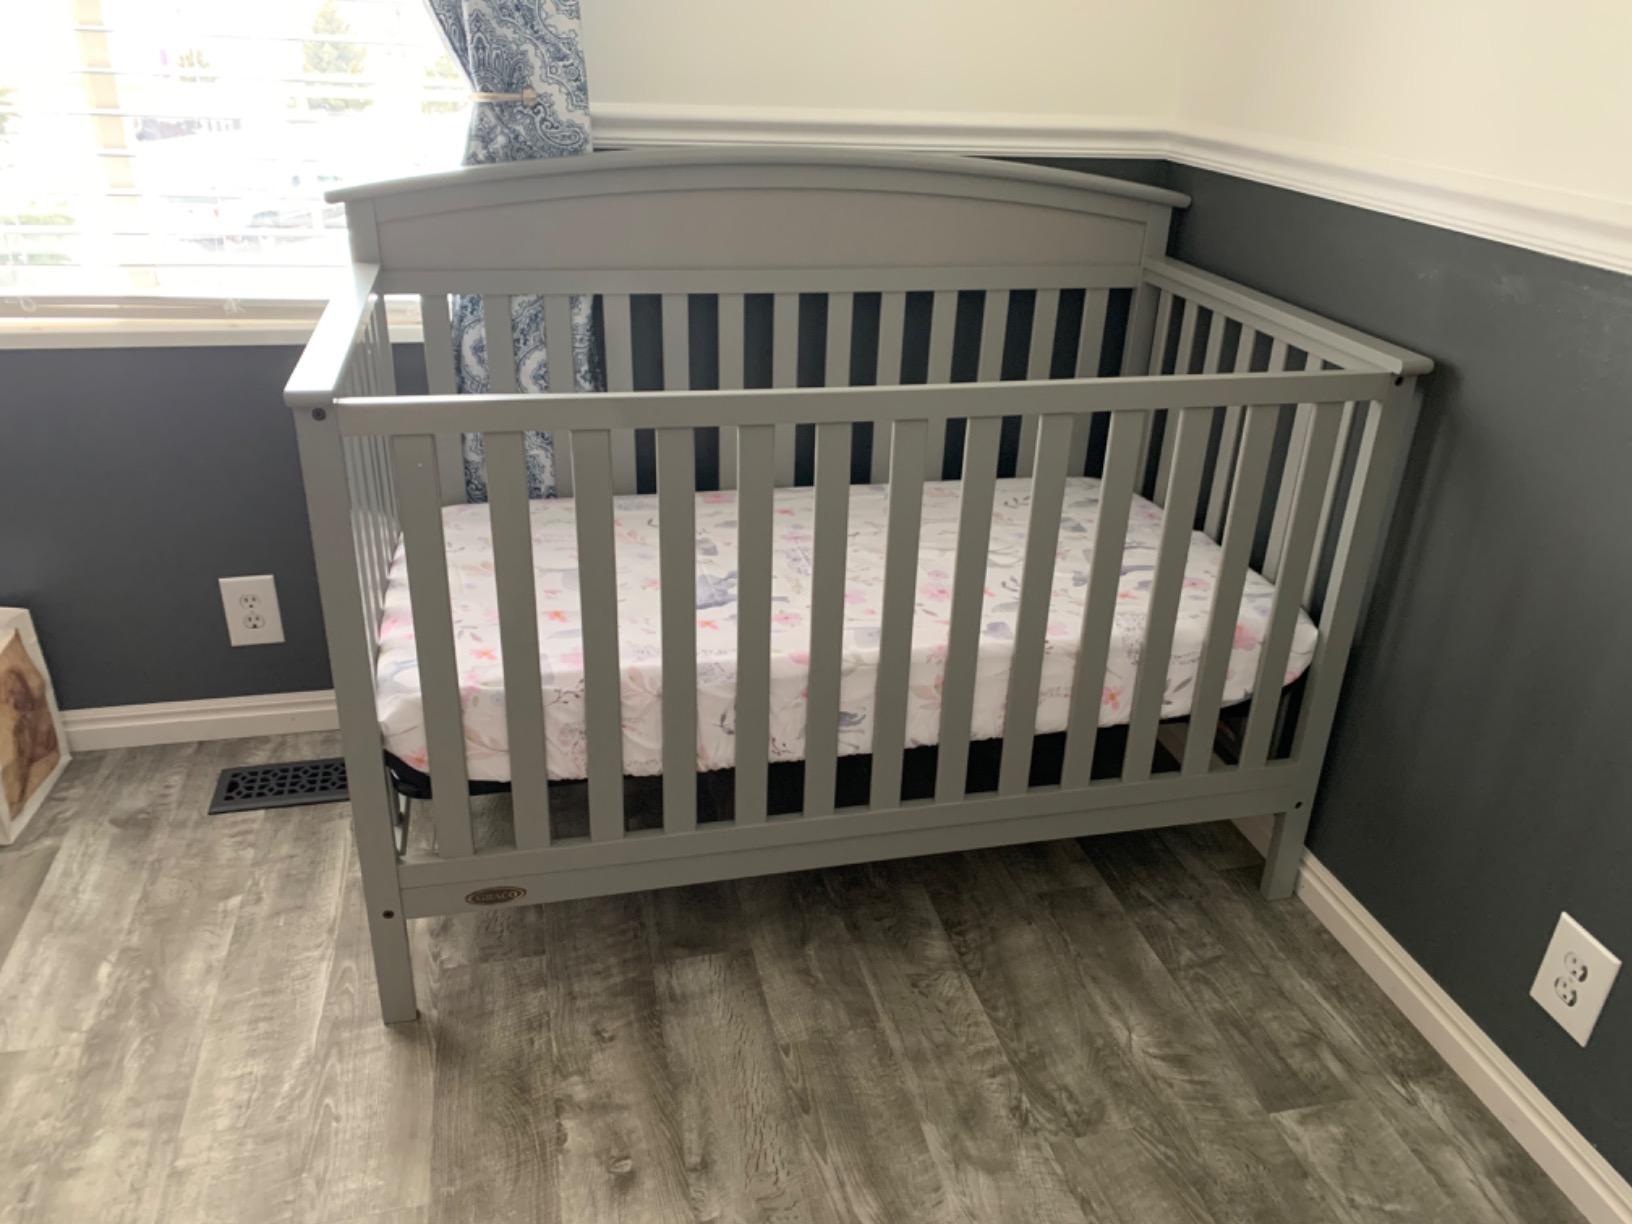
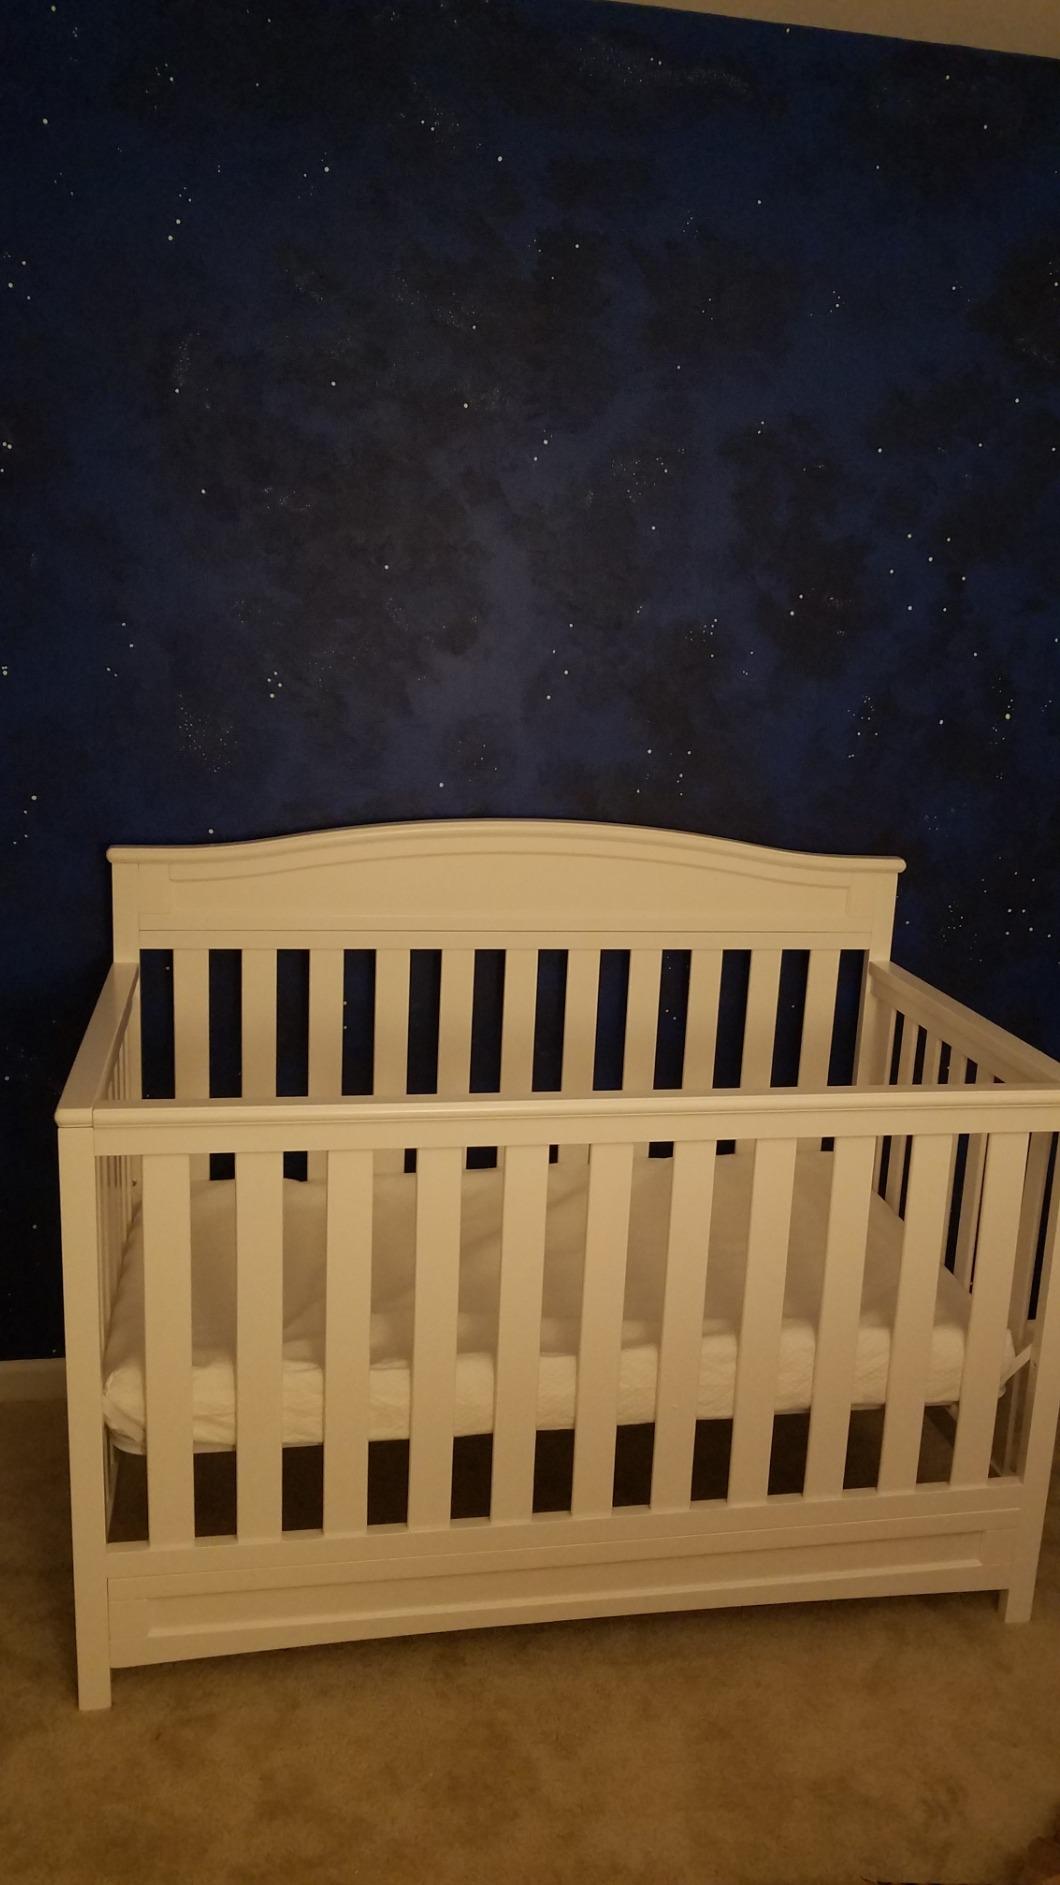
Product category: products_crib
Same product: no